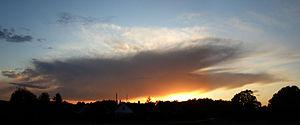
Un cirrus spissatus est un type de cirrus optiquement épais, suffisamment pour paraître grisâtre. Il s'agit de la partie supérieure d'un cumulonimbus, dont l'enclume persiste après sa désagrégation. Il est par conséquent un nuage dit « post-orageux ». Il peut s'étirer horizontalement sur plusieurs dizaines de kilomètres selon la force des vents. Il se présente généralement sous la forme d'une trompe évasée, d'un entonnoir ou d'une girolle.